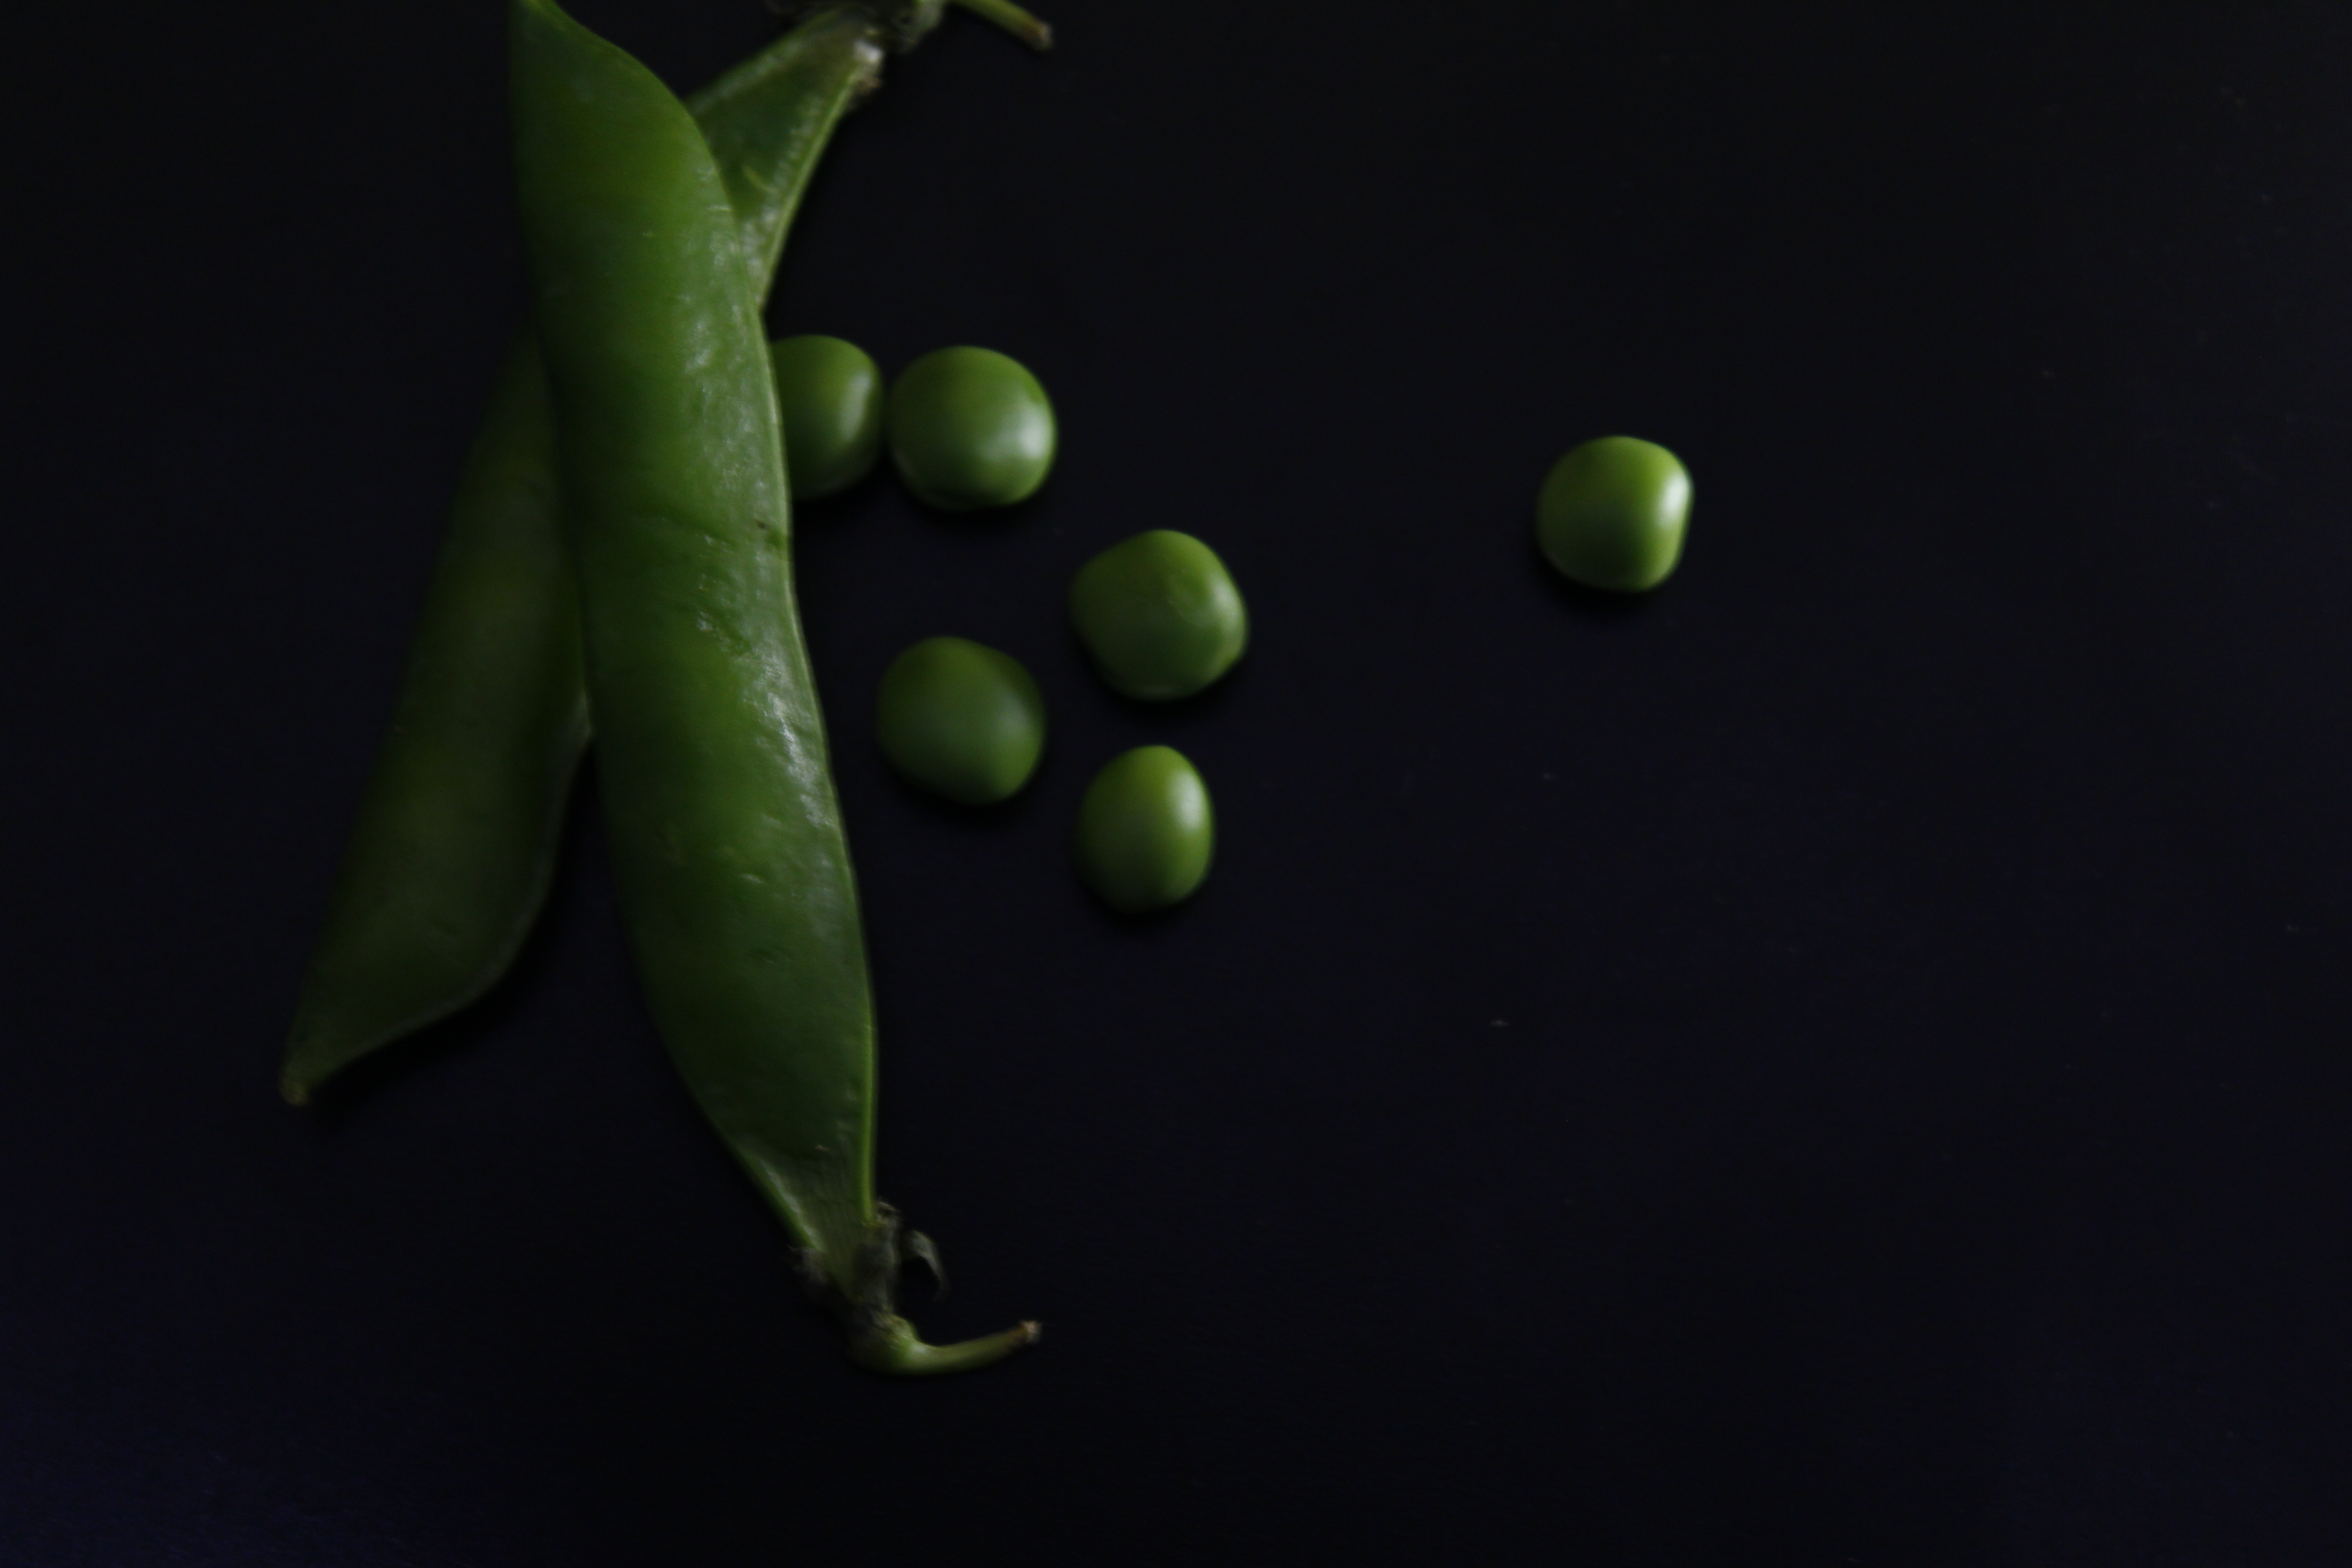
green peas, green, vegetables, still life photography, close up, macro photography, pea, organism, produce, fruit, computer wallpaper, darkness